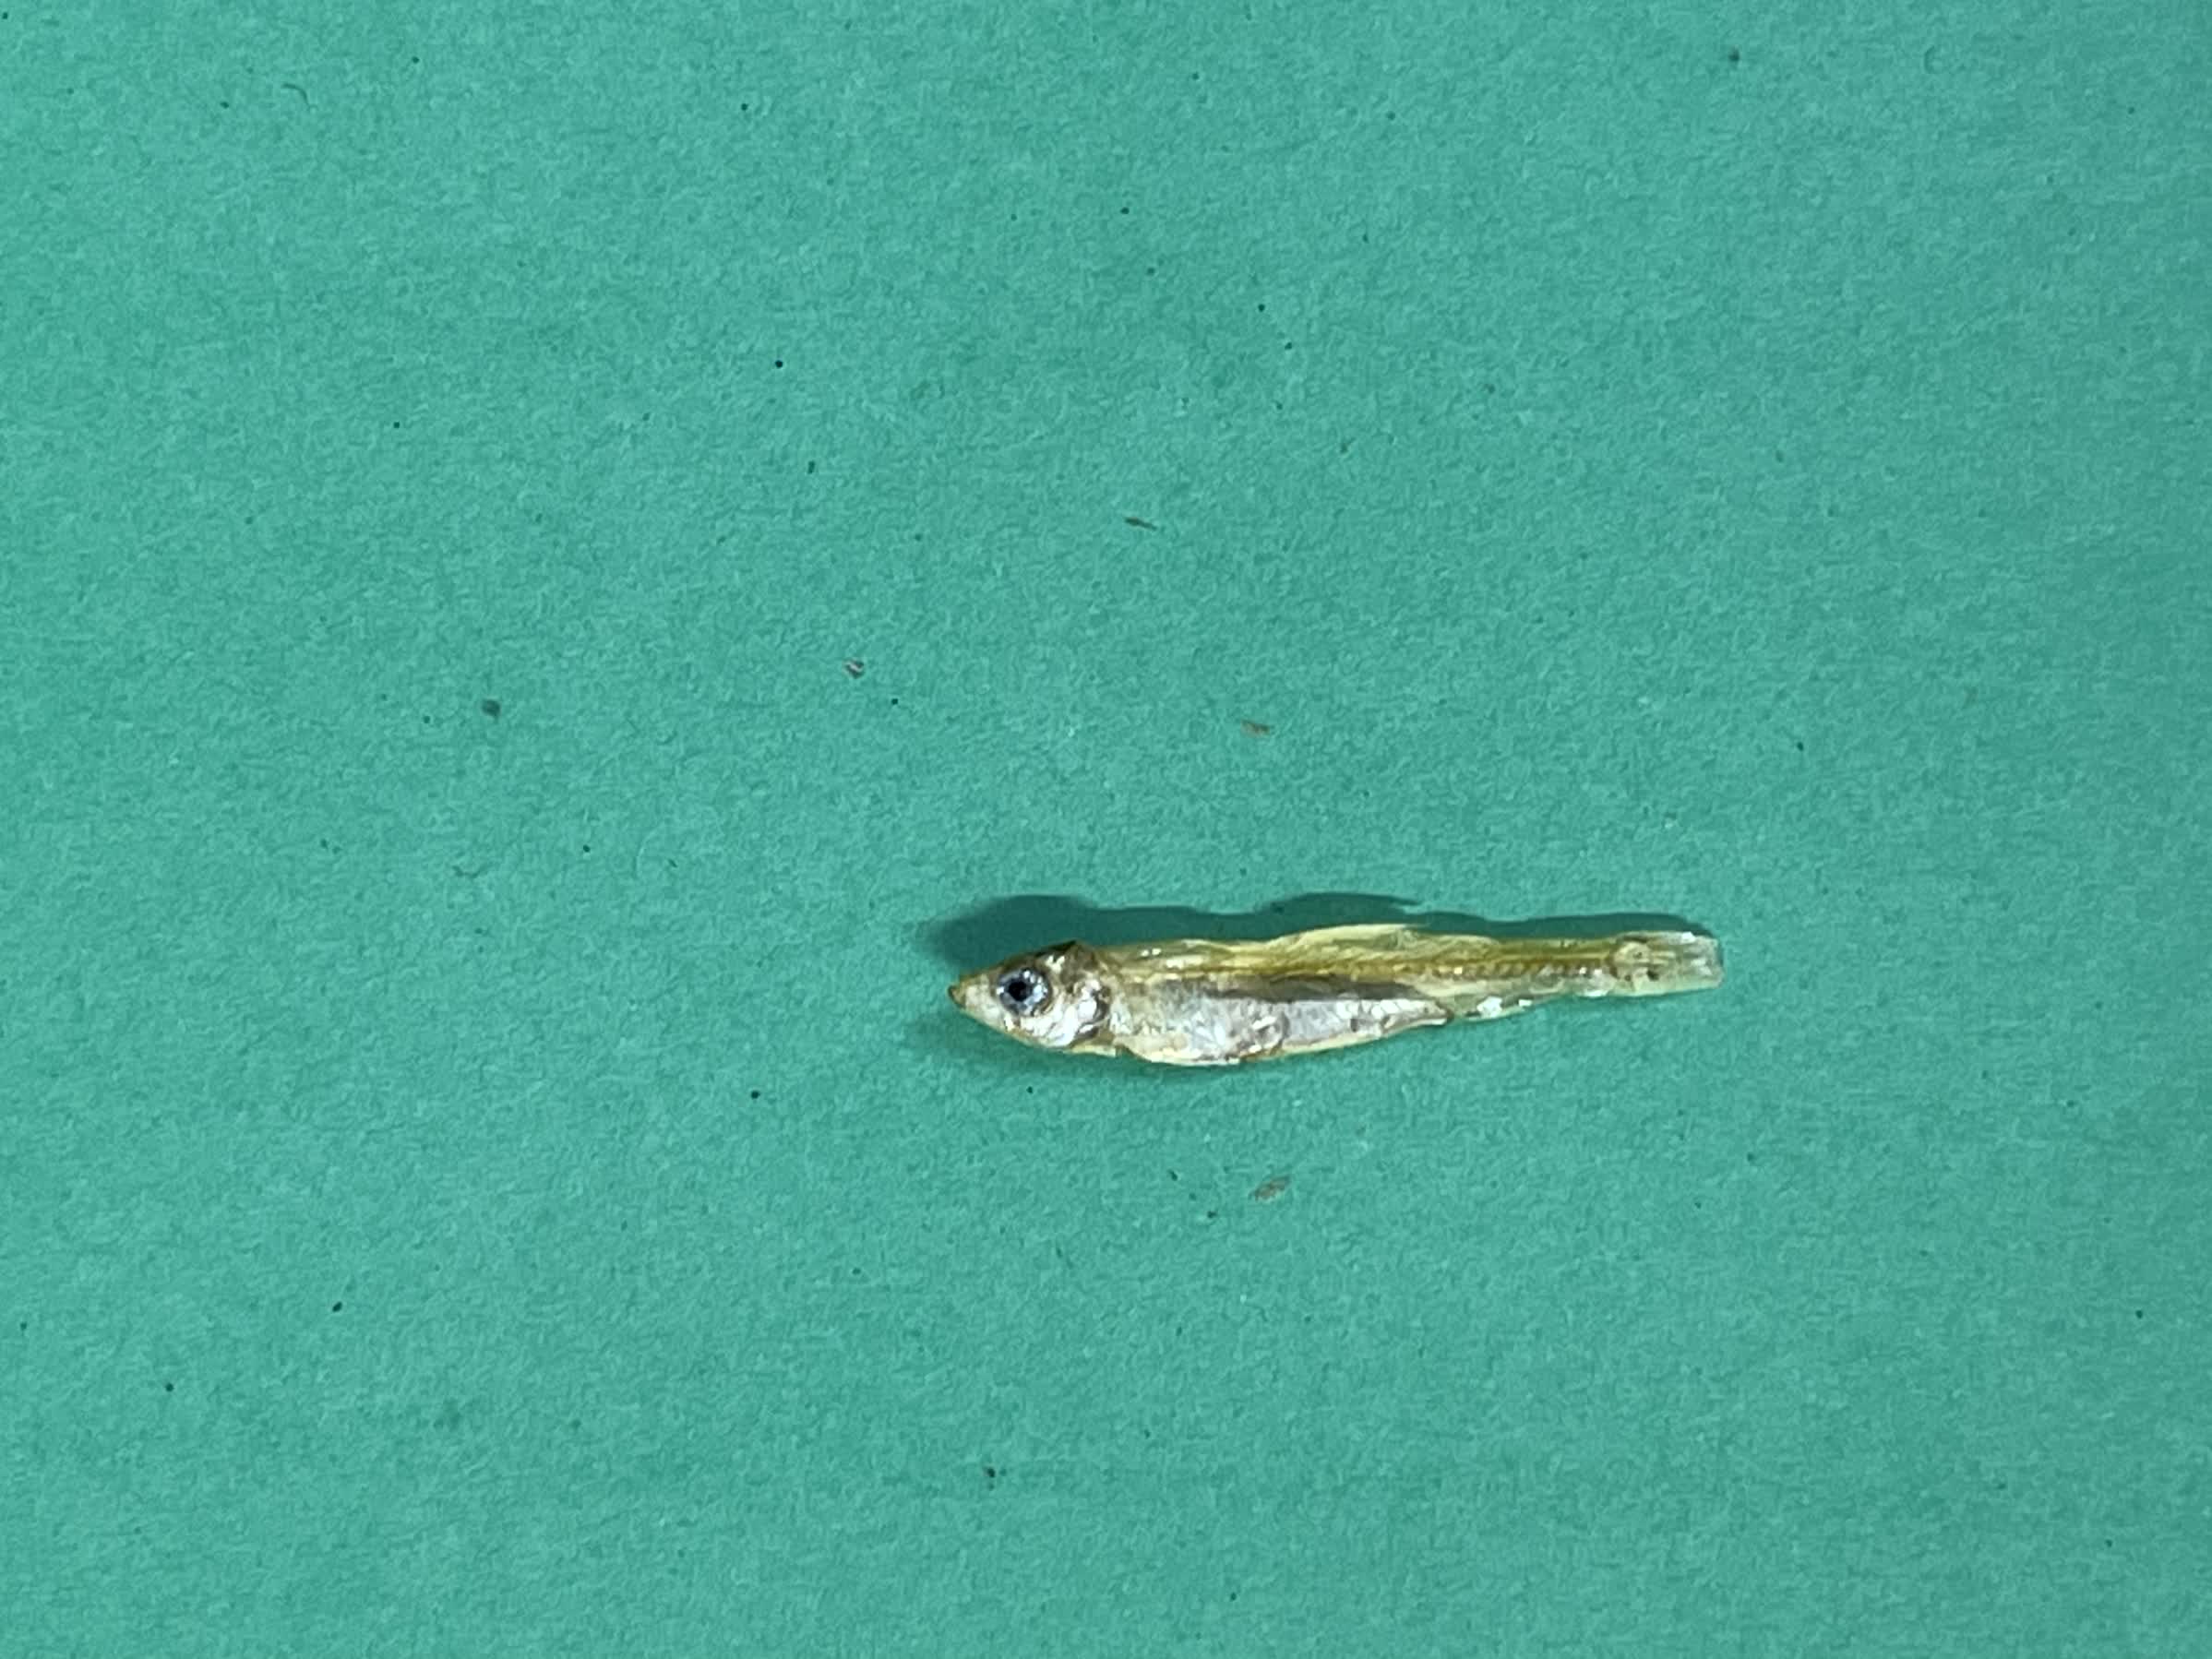
Species: kachki